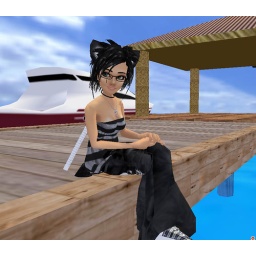
narkissa in white sand beach_5